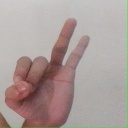
अक्षर: ण